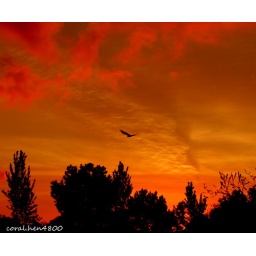
red sky to day in cornwall